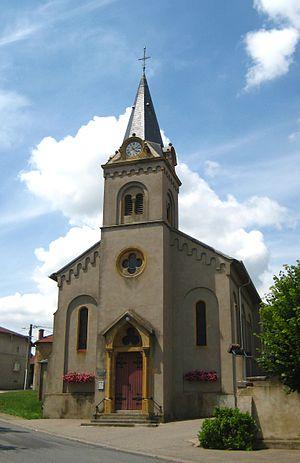
Verny est une commune française située dans le département de la Moselle en région Grand Est.